Borders of the oceans

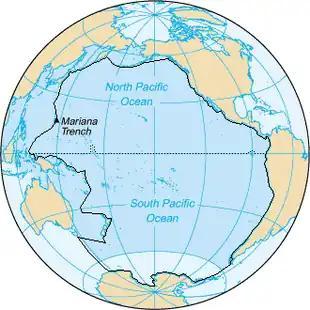
The Pacific Ocean according to the "CIA World Factbook" (blue area), and as defined by the IHO (black outline – excluding marginal waterbodies)

The Pacific is the ocean that separates Asia and Australia from the Americas. It may be further subdivided by the Equator into northern and southern portions.